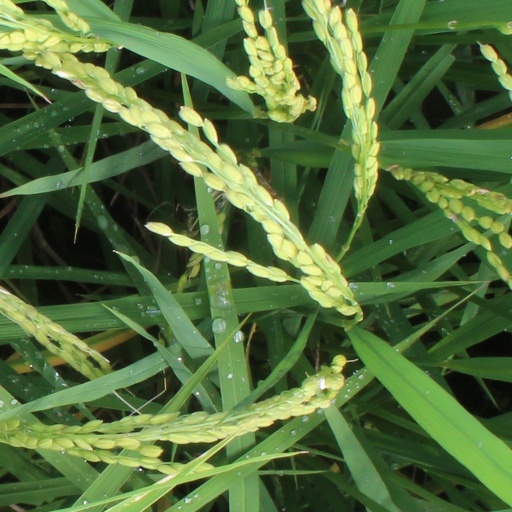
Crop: rice